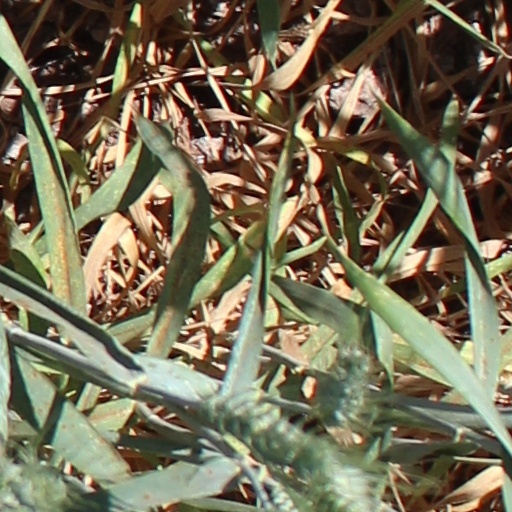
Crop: wheat